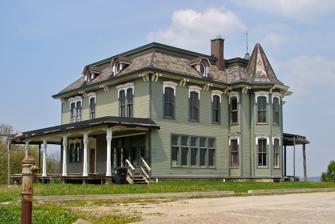
Building: John Deere House
Country: United States of America
Year built: 1870
Historic house in Illinois, United States For the location where John Deere created the first steel plow, see John Deere House and Shop . United States historic place John Deere House U.S. National Register of Historic Places Moline Historic Landmark Show map of Illinois Show map of the United States Location 1217 11th Ave. Moline, Illinois Coordinates 41°30′6″N 90°31′10″W / 41.50167°N 90.51944°W / 41.50167; -90.51944 Built c. 1870 Architect J.G.Salisbury Architectural style Second Empire NRHP reference No. 02001756 Significant dates Added to NRHP February 5, 2003 Designated MHL August, 2002 The John Deere House is a historic building located in Moline, Illinois , United States. The house, which is associated with industrialist John Deere , sits on the edge of a high bluff overlooking the Mississippi River Valley and the urban landscape below. It was declared a Moline Historic Landmark in 2002, and it was listed on the National Register of Historic Places in 2003. History John Deere The house was built in the Italianate style for Moline grocer William B. Dawson around 1870. The property consisted of three lots, and included the house, a barn, outbuildings, a carriageway, fruit trees, grapery , and select plants. Dawson, however, defaulted on the property and John Deere purchased the house and the three lots in 1875. For the next five years, Deere renovated and expanded the house before occupying it in 1880. The additions more than doubled the size of the house. Deere made two unique innovations to the house in the process. Ceramic tile was buried and then placed from the basement to the lowest part of the property.  The tile allowed cool air to pass from the lower hillside, into the basement and then into the lower floors of the house. The process provided an early form of air conditioning . The second innovation was due to the house's location on the crest of a bluff. Long iron bars were bolted onto the corners of the house so as to hold the structure on the foundation in strong winds. The home, now in the Second Empire style, featured porches, turrets, iron cresting , window bays, a walnut staircase, and an office from which Deere could see his factories in the valley below the house. The family bedrooms were on the second floor, and the ballroom and servant's quarters were on the third floor. Deere named the 8,000-square-foot (740 m 2 ) home Red Cliff. Deere lived in the house for six years until his death in 1886. His body lay in repose in the front parlor where thousands of mourners paid their respects. His widow, Lucenia, lived in the house two more years before her death in 1888. It was then inherited by her daughter Alice Deere, wife of architect Merton Yale Cady . The house remained in the Deere family until 1933, when it was sold to a banker. In 1936, the house was sold to an interior decorator who divided it into 11 apartments. For the next 50 years the property had several different owners. In 1988, the Resolution Trust Corporation took possession of the house due to a loan default. By now, the home had been divided into 16 efficiency apartments that were in disrepair, and the grounds had become overgrown. Barbara Sandberg, a historic preservationist, convinced the city of Moline to purchase the house from the federal agency in the hope of finding a buyer to restore the home. The city used $40,000 in Community Block Grant money to buy the house in 1993. The property was shown 70 times over three years to prospective buyers and received five serious bids. The city sold the property in 1996 to a private owner for $100. The new owners were to complete the renovations on the house by the year 2000. Plans were to turn the home into a bed and breakfast and public events space. Numerous renovations were completed on the house, but work stopped in 2003 and the project was not completed. The city sued the homeowner for breach of contract in 2005. An agreement was reached, and work resumed on the house in 2008, but it soon came to an end. The Sauk Valley Bank of Sterling, Illinois foreclosed on the property in 2009 and they bought back the mortgage in January 2010. The house was again sold in 2011. References